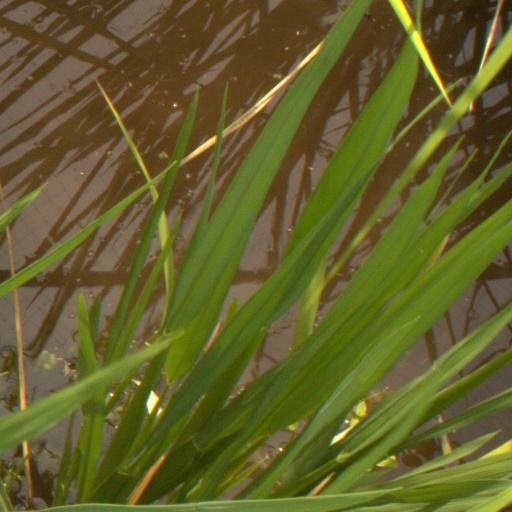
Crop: rice